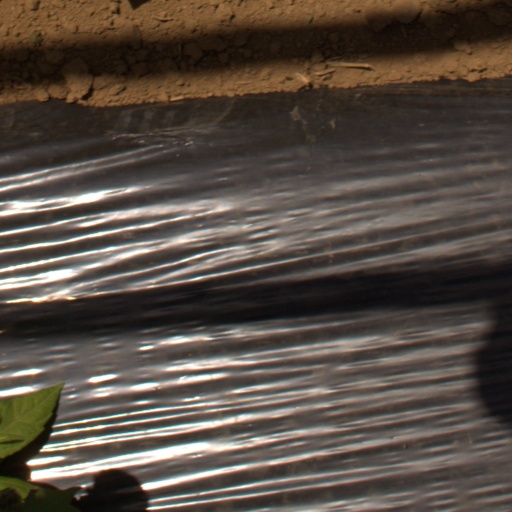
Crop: Jerusalem artichoke